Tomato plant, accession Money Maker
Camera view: tilt-top (135 deg); turntable rotation: 120 degrees
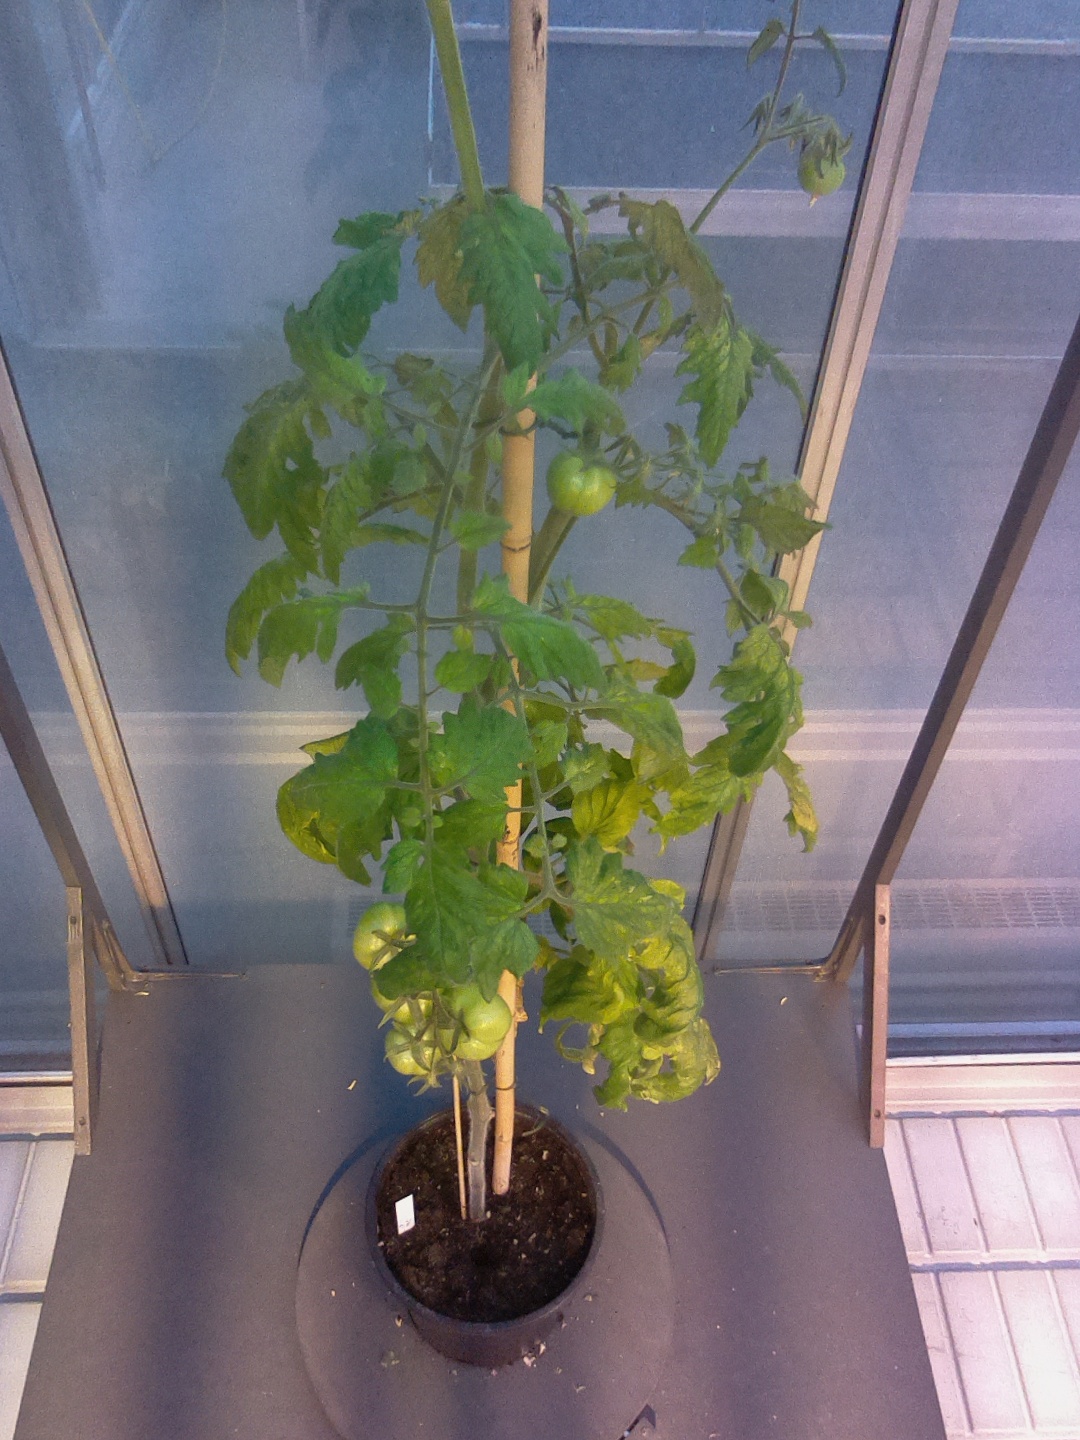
BBCH growth stage 79: 90% -100% of final fruit size